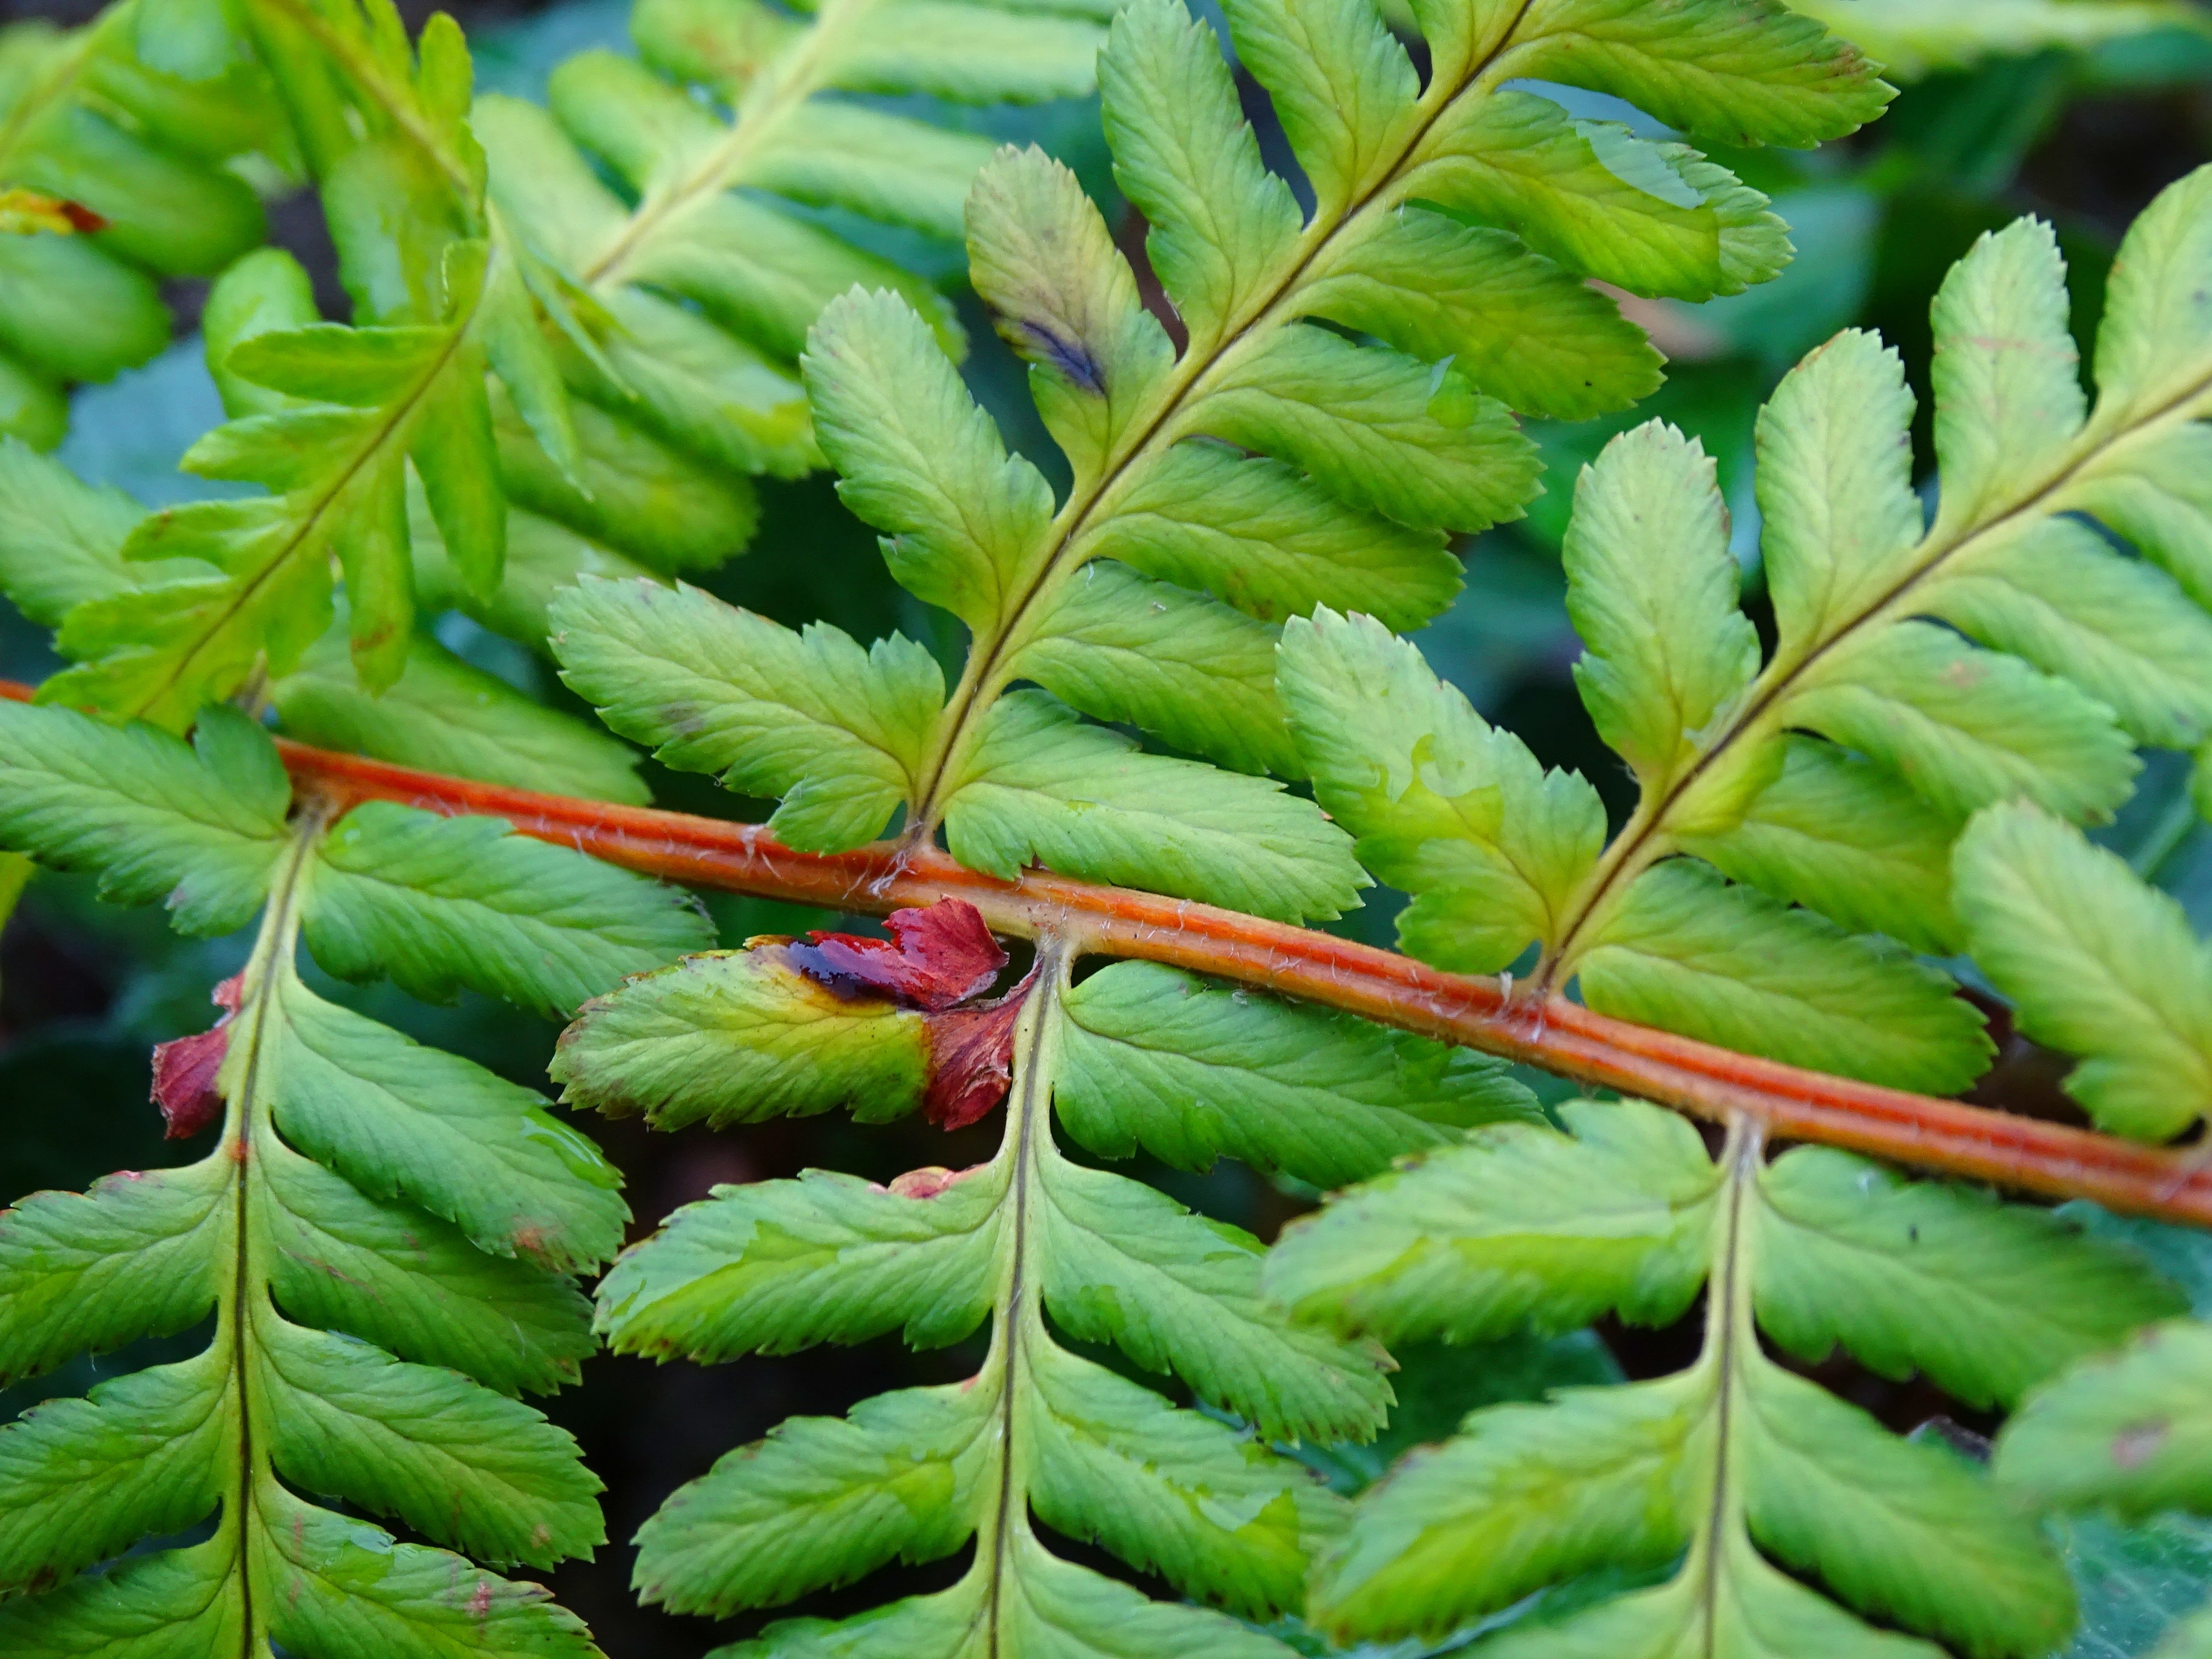
tree, nature, branch, structure, plant, fruit, leaf, flower, food, green, produce, autumn, botany, garden, flora, fern, forest floor, shrub, filigree, macro photography, ornamental plant, leaf fern, fern plant, flowering plant, forest plant, wedel, fiddlehead, fern leaf, fern green, woody plant, land plant